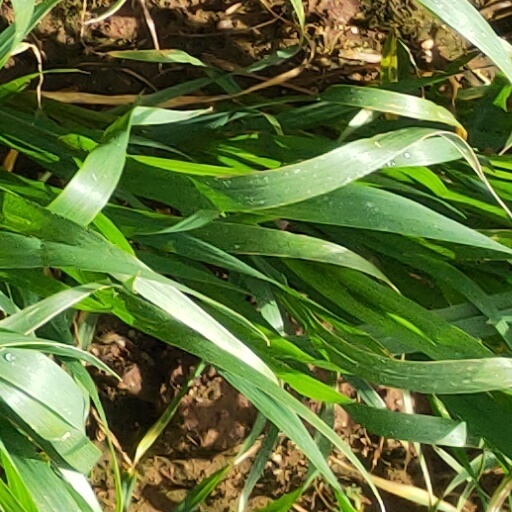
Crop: wheat